Shangguan Yunzhu

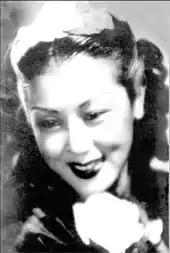
Shangguan in the 1940s

In Shanghai Wei found work at a photo studio owned by He Zuomin, a photographer for the Mingxing Film Company. Influenced by the studio's many customers from the film industry, she became fascinated with acting. In 1940 she enrolled in a drama school and was employed by the Xinhua Film Company after graduation. She adopted the name Shangguan Yunzhu suggested by the influential director Bu Wancang. After successfully playing the female lead in Cao Yu's stage play "Thunderstorm", Shangguan joined the Yihua Company and made her film debut in "Fallen Rose" in 1941.